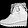
Label: Ankle boot